Nepesta, Colorado

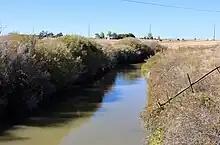
The Rocky Ford Highline Canal at Nepesta. Highway 50 is in the background.

Nepesta is an unincorporated community in Pueblo County, in the U.S. state of Colorado.